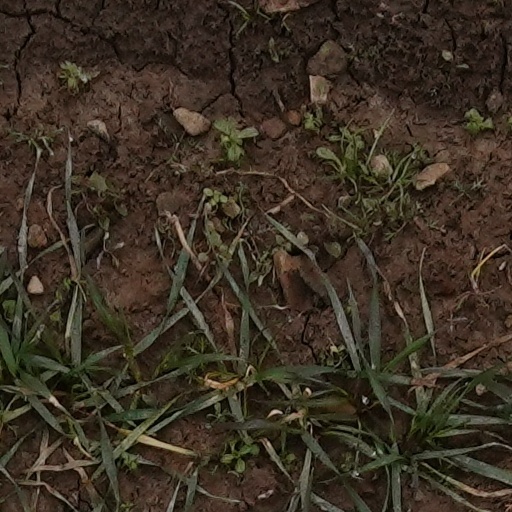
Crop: wheat